Laie Hawaii Temple

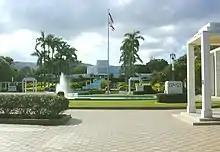
Looking up towards the temple from the reflecting pool and Visitors' Center

The exterior of the temple exhibits four large friezes planned by American sculptor J. Leo Fairbanks and built with the help of his brother Avard Fairbanks. Modeled four-fifths lifesize and cast in concrete, the bas-relief friezes depict God's dealings with Man. The north frieze depicts the story of the Book of Mormon. The west frieze shows the people of the Old Testament. The New Testament and the Apostasy are depicted on the southern frieze of the temple, and the restoration of the church through Joseph Smith is shown on the east frieze. On the grounds of the temple are statues also designed by the Fairbanks brothers, including Joseph being blessed by his father and one of the Prophet Lehi in a scene from the Second Book of Nephi in the Book of Mormon.